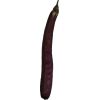
Label: eggplant_long